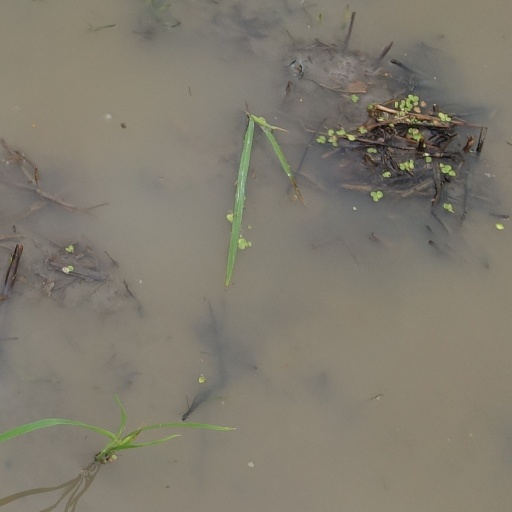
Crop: rice